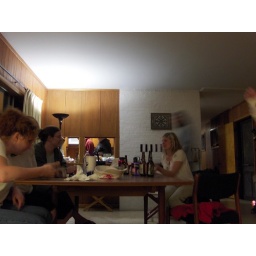
labor day weekend at the lake house in bridgman, michigan with 17 of our closest friends :D